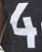
Number: 4